Doraemon: Nobita's Great Adventure in the South Seas

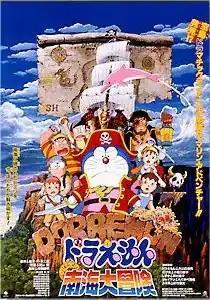
Theatrical release poster

is a science fiction adventure film which premiered on March 7, 1998 in Japan, based on the 18th volume of the same name of the "Doraemon Long Stories" series. It won Best Animation Film at the 1998 Mainichi Film Awards and was also nominated for best animation film in the Japanese Media Arts Festival. In late 2014, Disney XD in Southeast Asia produced and aired an English dub version of this movie.